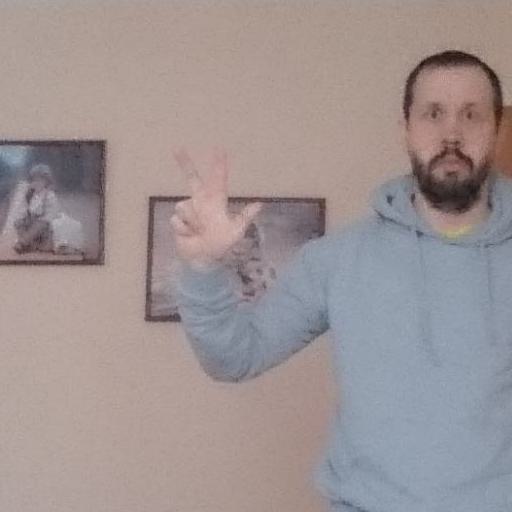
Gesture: three2